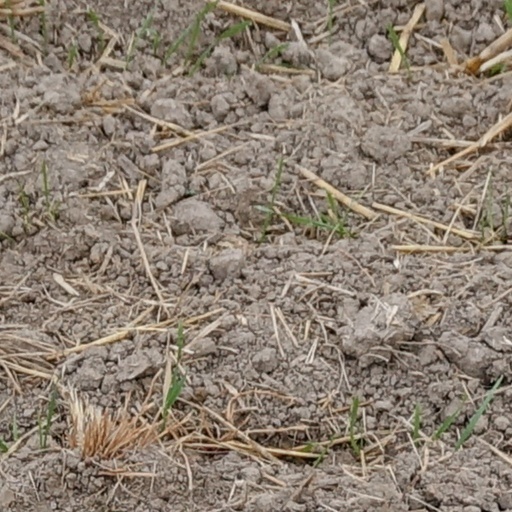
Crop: wheat